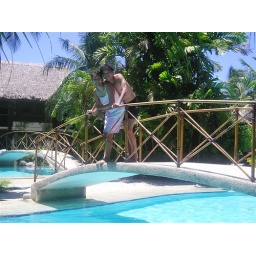
by the bridge near our cottage at maribago beach resort